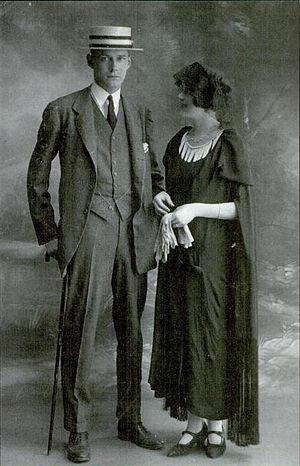
Henry Van Rensselaer Crosby of Albany dit Henry Grew Crosby ou Harry Crosby, né le 4 juin 1898 à Boston - décédé le 10 décembre 1929 à New York, fils de Stephen Crosby, banquier et d'Henrietta Grew, est issu de la haute société bostonienne, neveu et filleul de John Pierpont Morgan Jr, le banquier le plus puissant de Wall Street et neveu d'autre part de Walter Berry, président de la chambre de commerce américaine de Paris, fameux érudit et dilettante parisien.
Caresse Crosby, née Mary Phelps Jacob le 30 avril 1891 à New Rochelle dans l'État de New York et morte le 26 janvier 1970, est une éditorialiste, sculptrice et femme de lettres américaine, notamment célèbre pour avoir participé à l'invention du soutien-gorge en 1913, en créant un modèle plus confortable, sans armatures, que celui proposé par Herminie Cadolle. Elle a vendu son idée à l'entreprise de lingerie Warner Company.